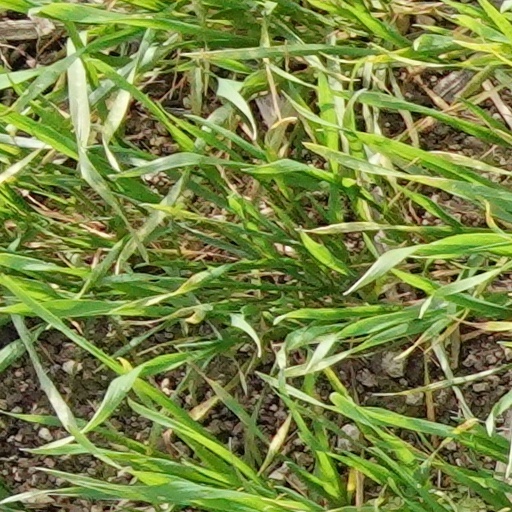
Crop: wheat